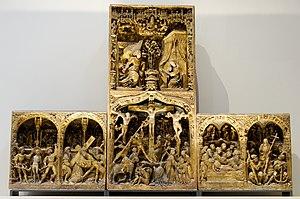
Scènes de la Passion du Christ avec un donateur, Jean Huynard l'Aîné, un avocat élu doyen du chapitre de Lirey en 1504. Retable réalisé pour la collégiale de Lirey, près de Troyes.
Lirey est une commune française, située dans le département de l'Aube en région Grand Est.